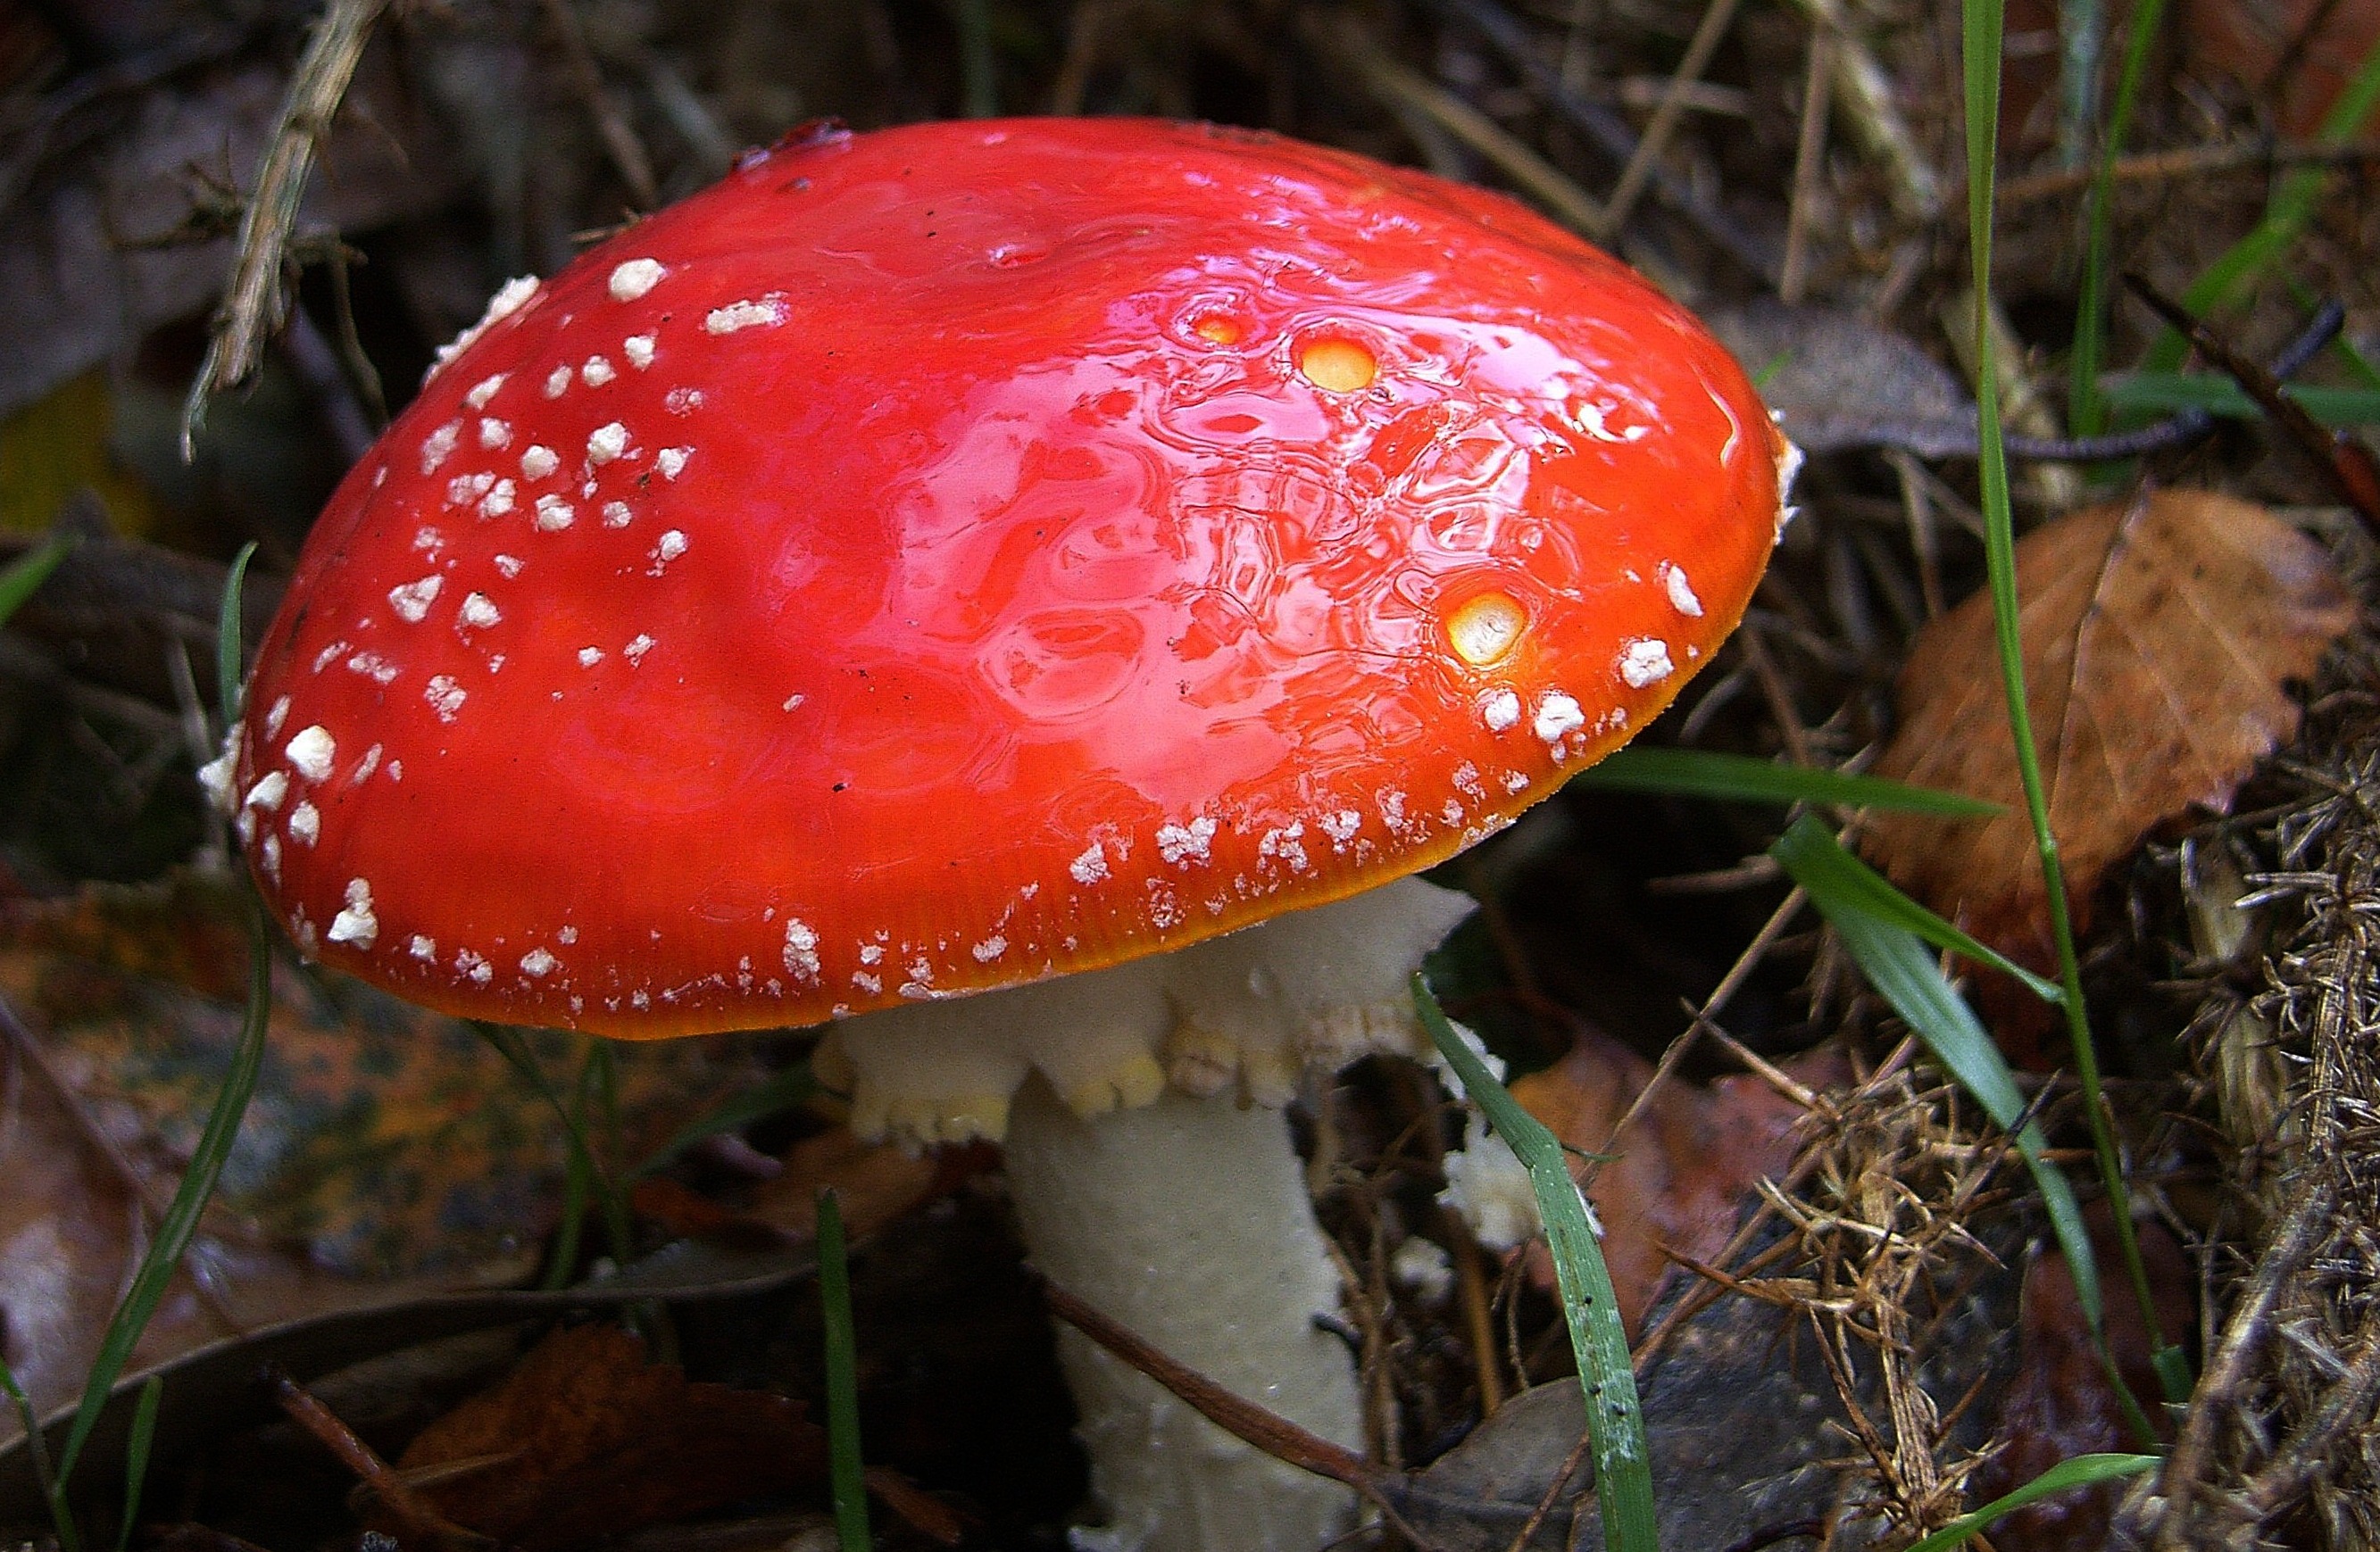
nature, red, macro, autumn, mushroom, flora, fauna, flowers, fungus, naturaleza, flores, agaric, bolete, ggl1, xovesphoto, gphoto, macro photography, edible mushroom, medicinal mushroom, agaricaceae, penny bun